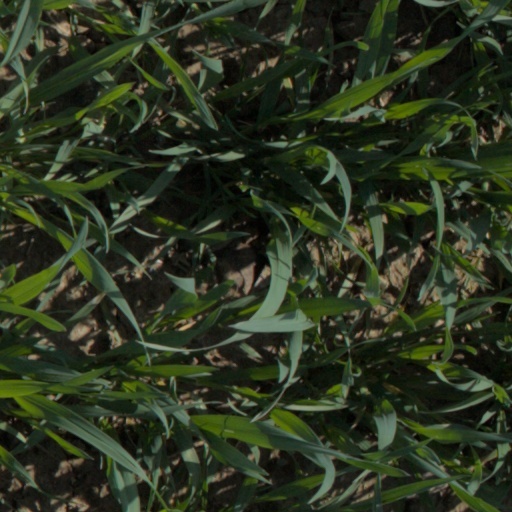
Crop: wheat